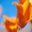
Label: poppy